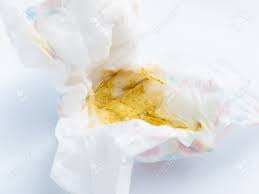
Waste category: trash